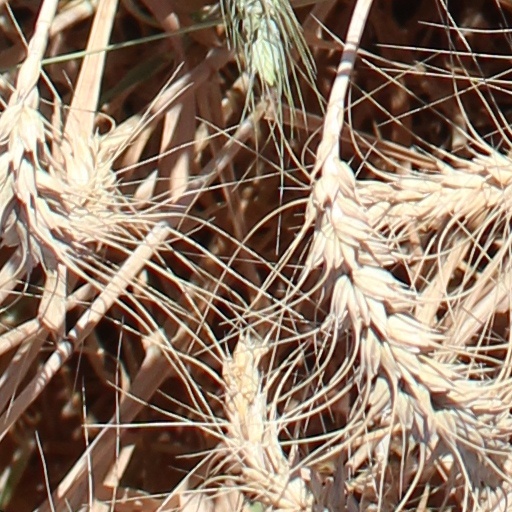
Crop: wheat